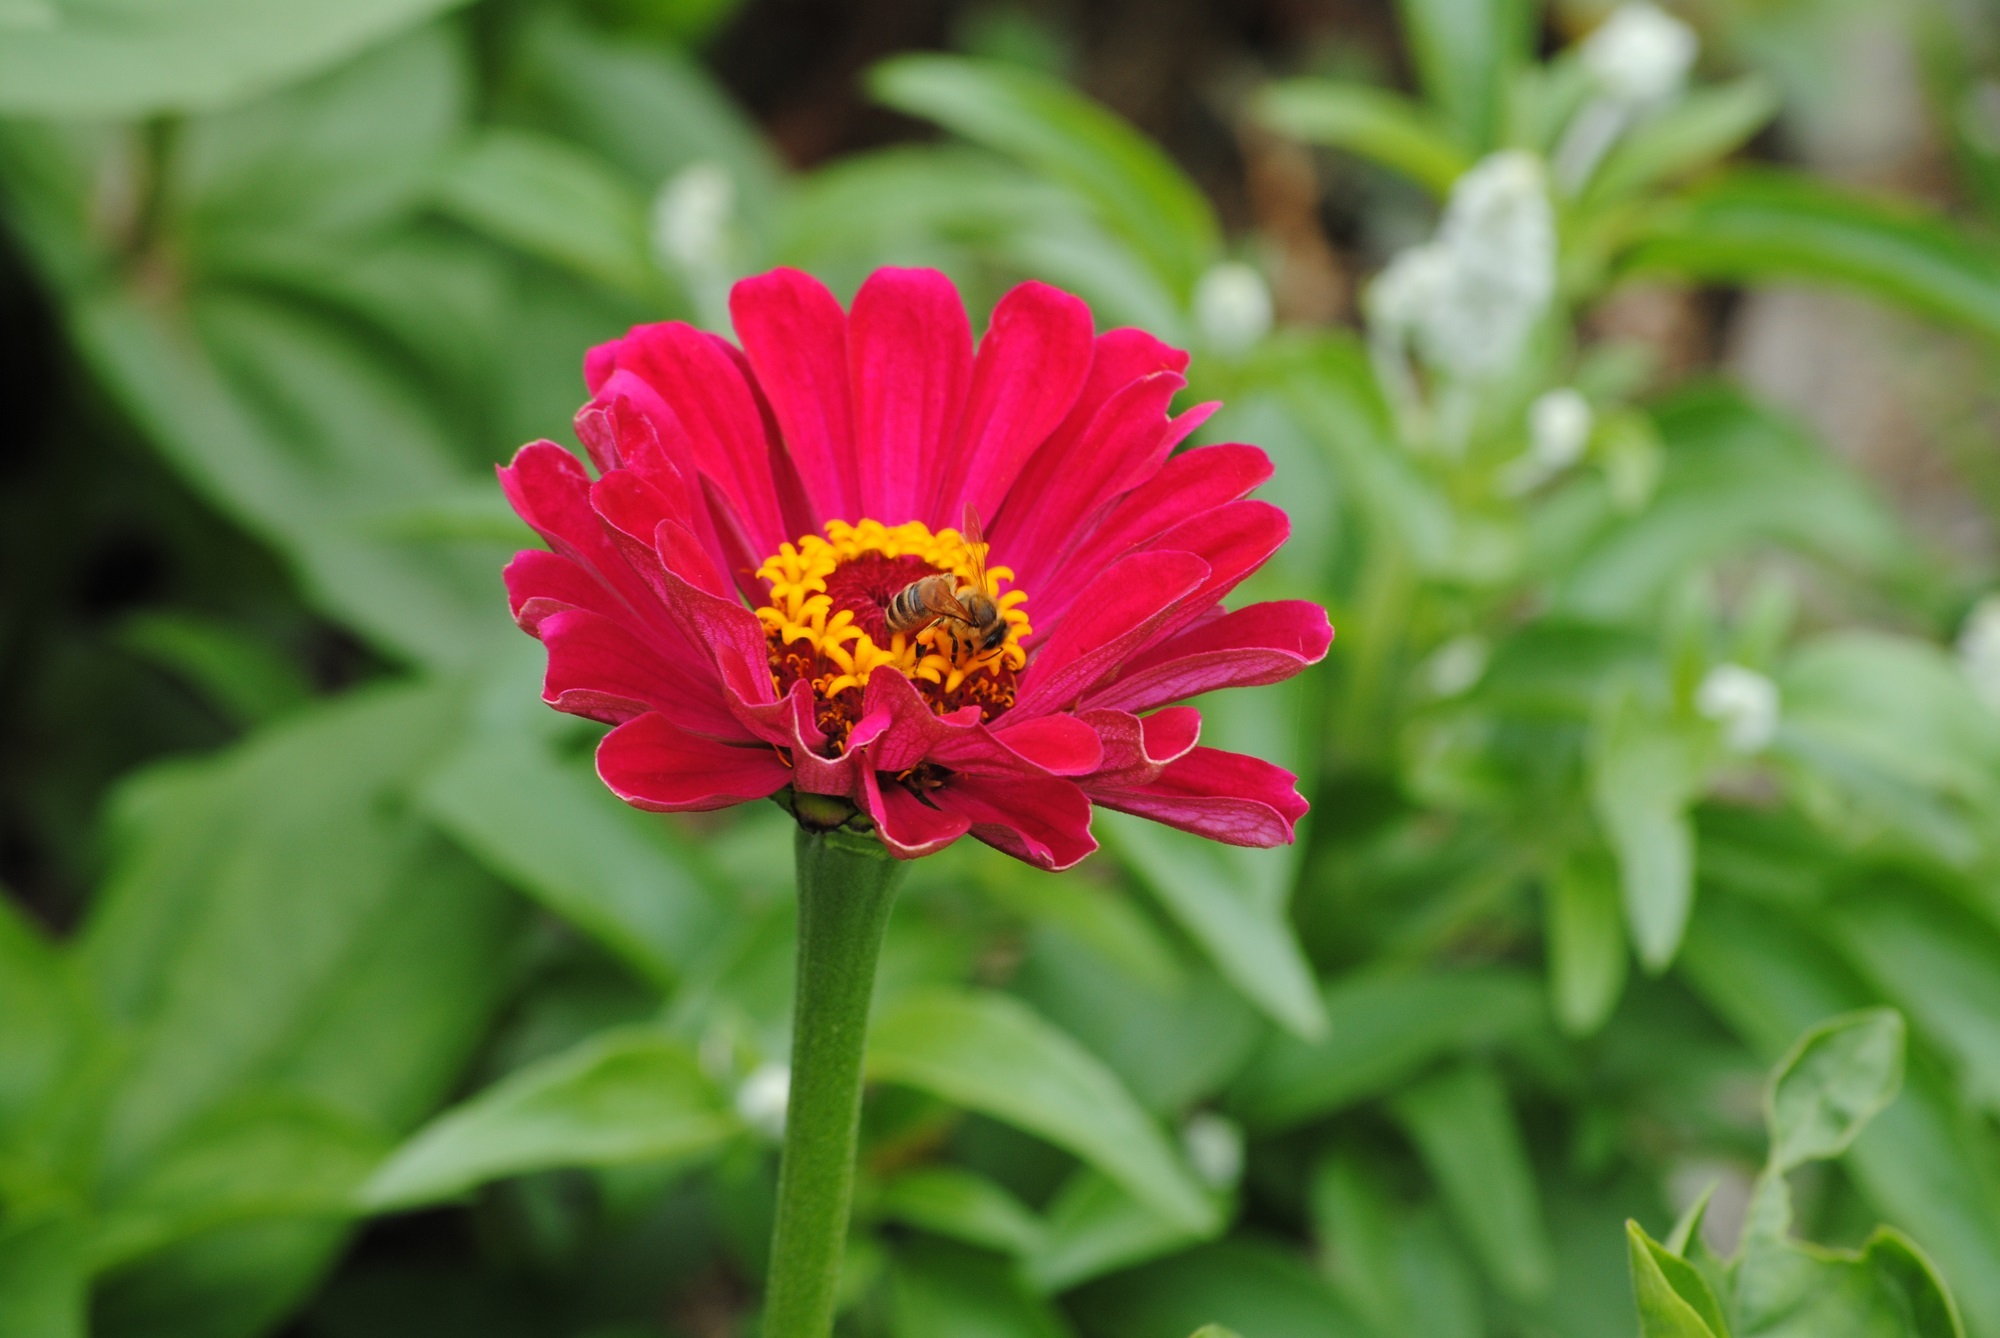
nature, blossom, plant, sweet, flower, petal, bloom, honey, pollen, spring, red, color, macro, botany, colorful, pink, flora, wildflower, close up, bee, beautiful, zinnia, macro photography, flowering plant, daisy family, annual plant, plant stem, land plant